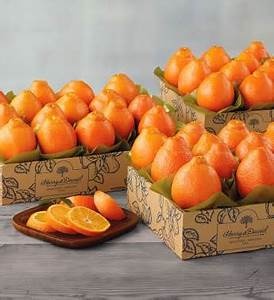
Label: mandarine